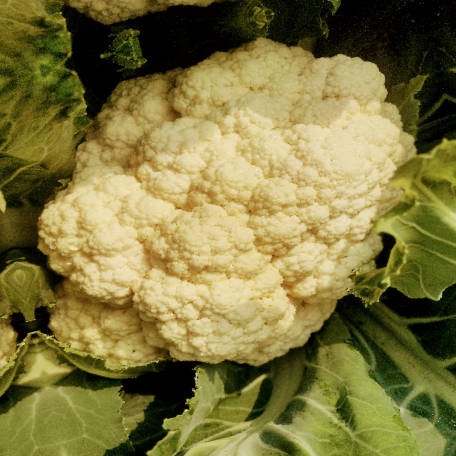
Label: Disease Free